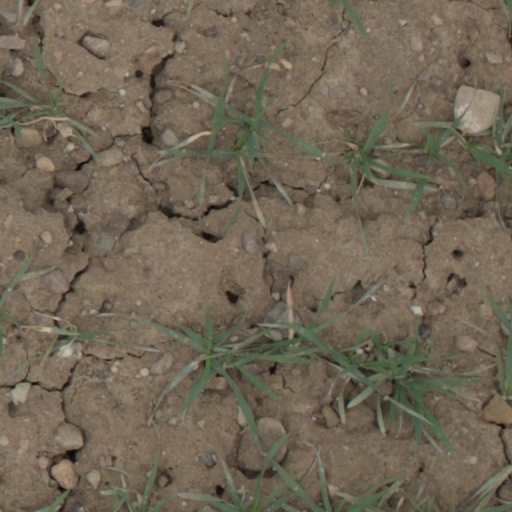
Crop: wheat